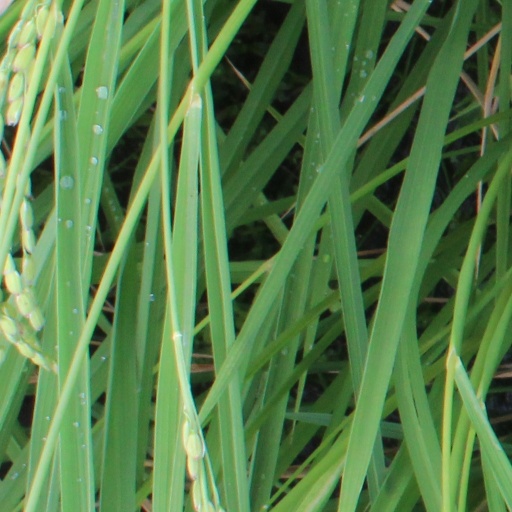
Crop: rice